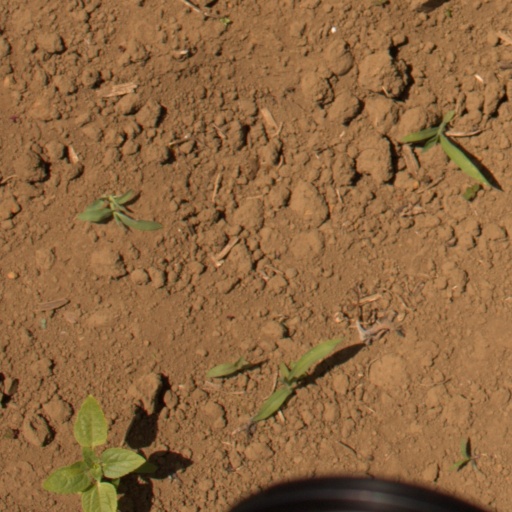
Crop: Jerusalem artichoke